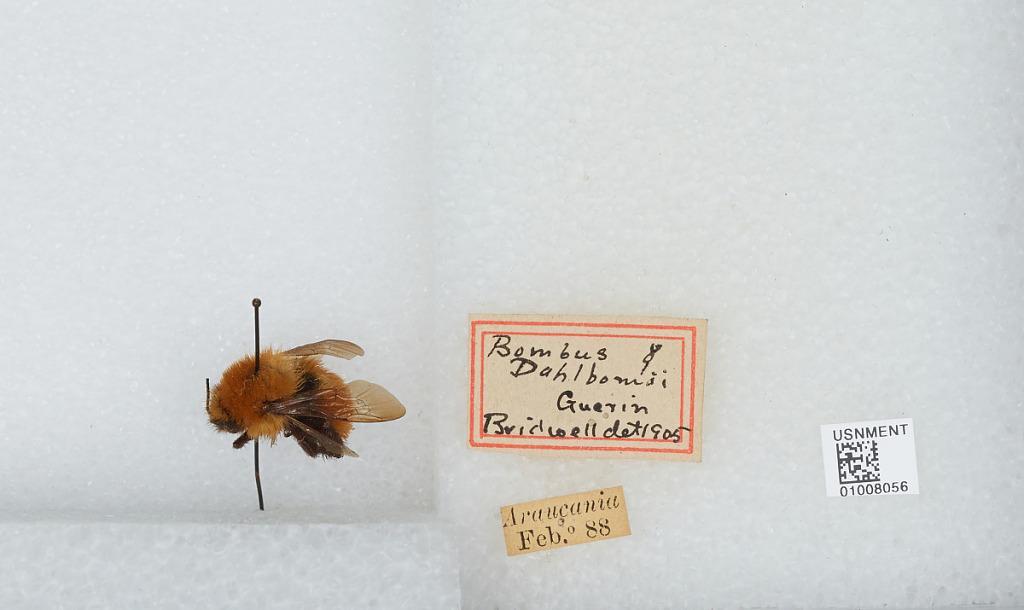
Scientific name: Bombus (Fervidobombus) dahlbomii Guérin
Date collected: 1888-2-1
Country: Chile
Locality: Araucania
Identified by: Bridwell